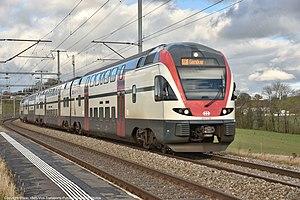
SBB-CFF-FFS RABe 511
La RABe 511 est une rame automotrice à deux niveaux construite par Stadler Rail sur le modèle de la Stadler KISS. Elle est exploitée par les Chemins de fer fédéraux suisses.